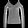
Label: Pullover